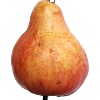
Label: red_pear